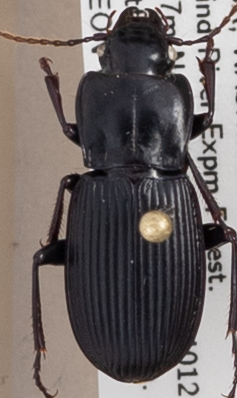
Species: Pterostichus herculaneus
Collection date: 2018-07-03
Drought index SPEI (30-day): -1.45
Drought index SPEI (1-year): -0.32
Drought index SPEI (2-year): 0.71